Chetco River

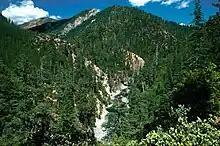
A small stream flows through steep and forested hills below a blue sky with several white clouds.

The Chetco River drains of the southern Oregon Coast. About 78 percent is owned by the United States Forest Service, and another 5 percent is owned by the Bureau of Land Management. Sixteen percent is privately owned, while the remaining one percent is managed by the cities of Brookings and Harbor, Curry County, and the state of Oregon. Approximately 97 percent of the land is used for forestry, 2 percent for agriculture and rural areas, and 1 percent is urban. Gravel and minerals are mined from the lower and upper regions of the watershed, respectively.